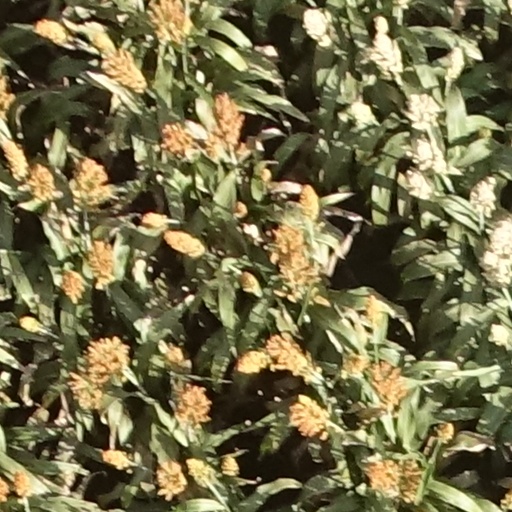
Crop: sorghum